Eamon (video game)

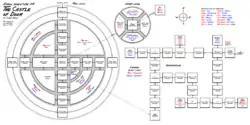
A player-created map of adventure #5, "The Castle of Doom".

At least 280 individual "Eamon" adventures have been written by various authors to work with the "Eamon" system. These adventures range from very simple, 20-room outings to complex works spanning multiple diskettes. With few exceptions, each adventure stands alone and does not depend on the user completing any others. Although a majority of the adventures are fantasy-themed, some adventures occupy contemporary or science fictional settings. Most adventures include some degree of customization, adding new commands or other special game features above and beyond those included in the base "Eamon" program.